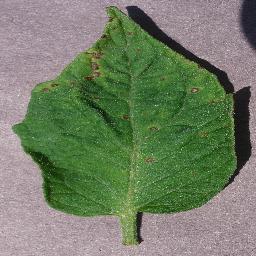
Label: Tomato___Septoria_leaf_spot